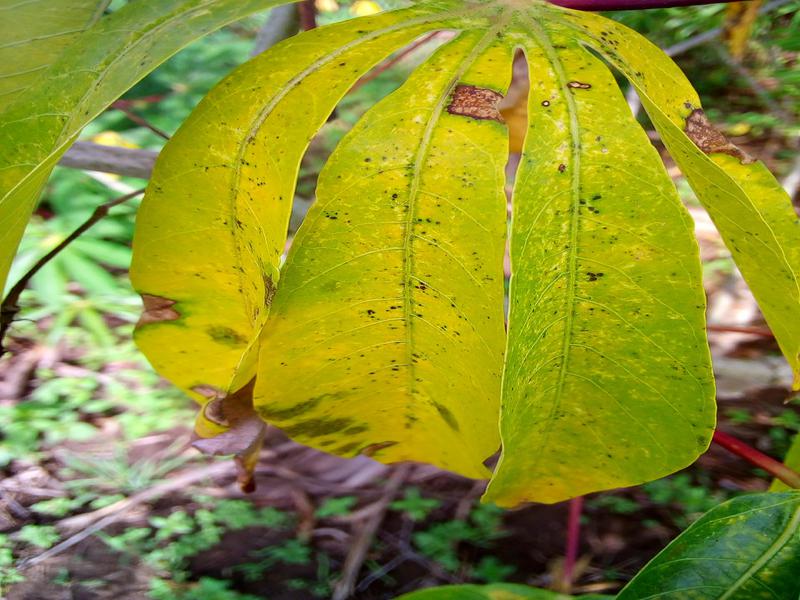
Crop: cassava
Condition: green_mottle